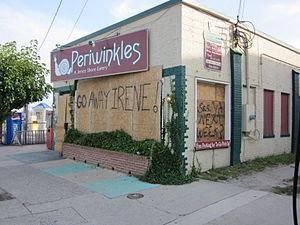
L'ouragan Irene est un ouragan de type capverdien ayant infligé d'énormes dégâts dans les Caraïbes avant d'atteindre la côte est des États-Unis et du Canada. Étant la neuvième tempête de la saison cyclonique 2011 dans l'océan Atlantique nord, Irene s'est formée à partir d'une onde tropicale bien définie montrant des caractéristiques d'ouragan lors de son passage aux Petites Antilles. La tempête développe des bandes orageuses et un centre de circulation cyclonique durant la journée du 20 août 2011. Irene atteint les Îles du Vent et frôle de très près Sainte-Croix le 21 août 2011. Le lendemain, Irene frappe Porto Rico avec la force proche de celle d'un ouragan et des vents violents, ainsi que de fortes pluies, ont causé des dommages significatifs.